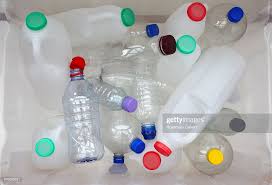
Waste category: plastic